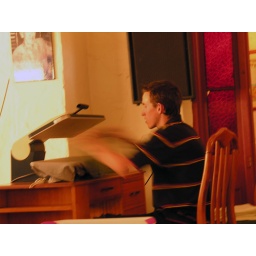
Man working clothes press in bar of Glen Helen Resort near Alice Springs.